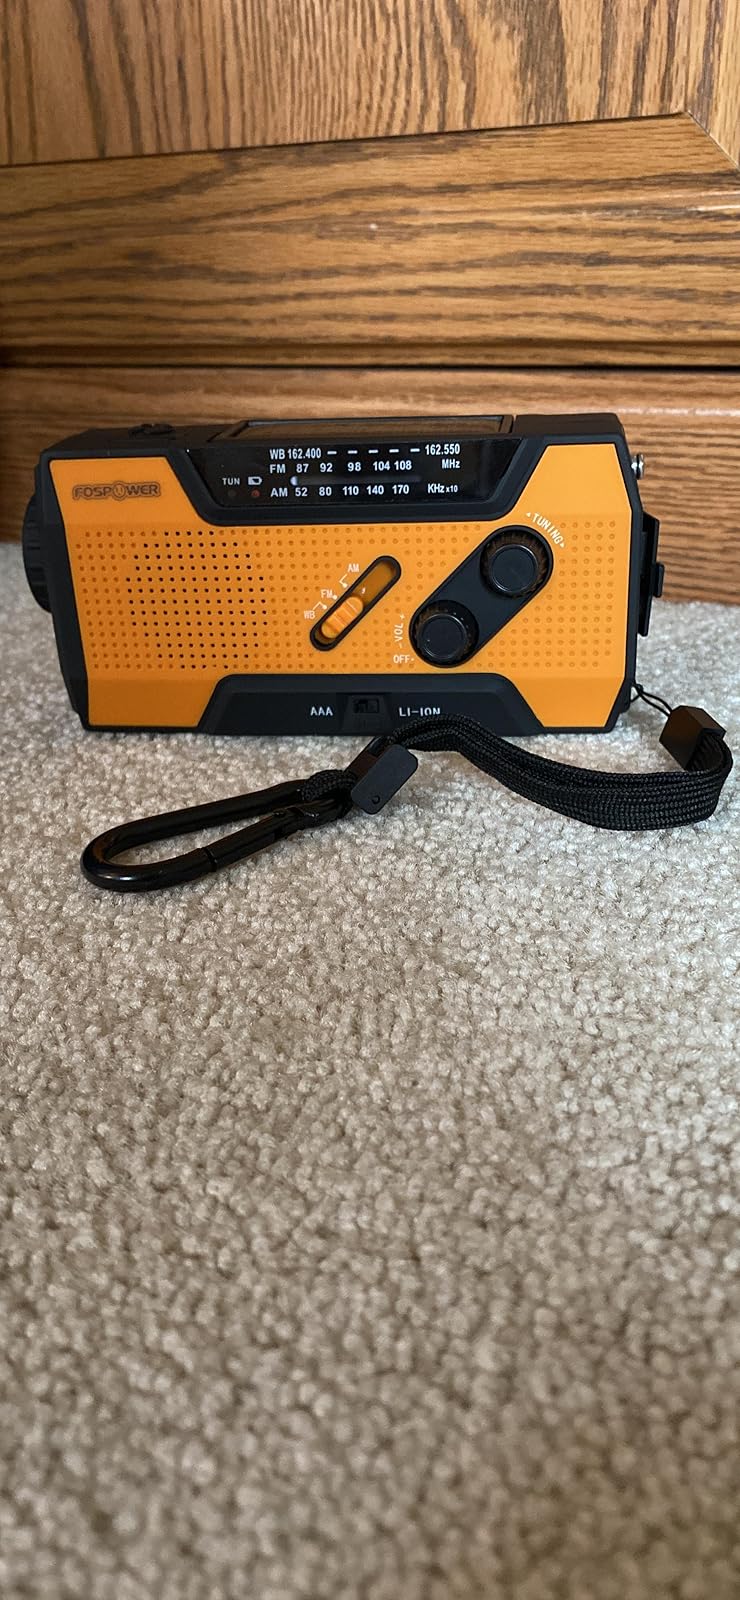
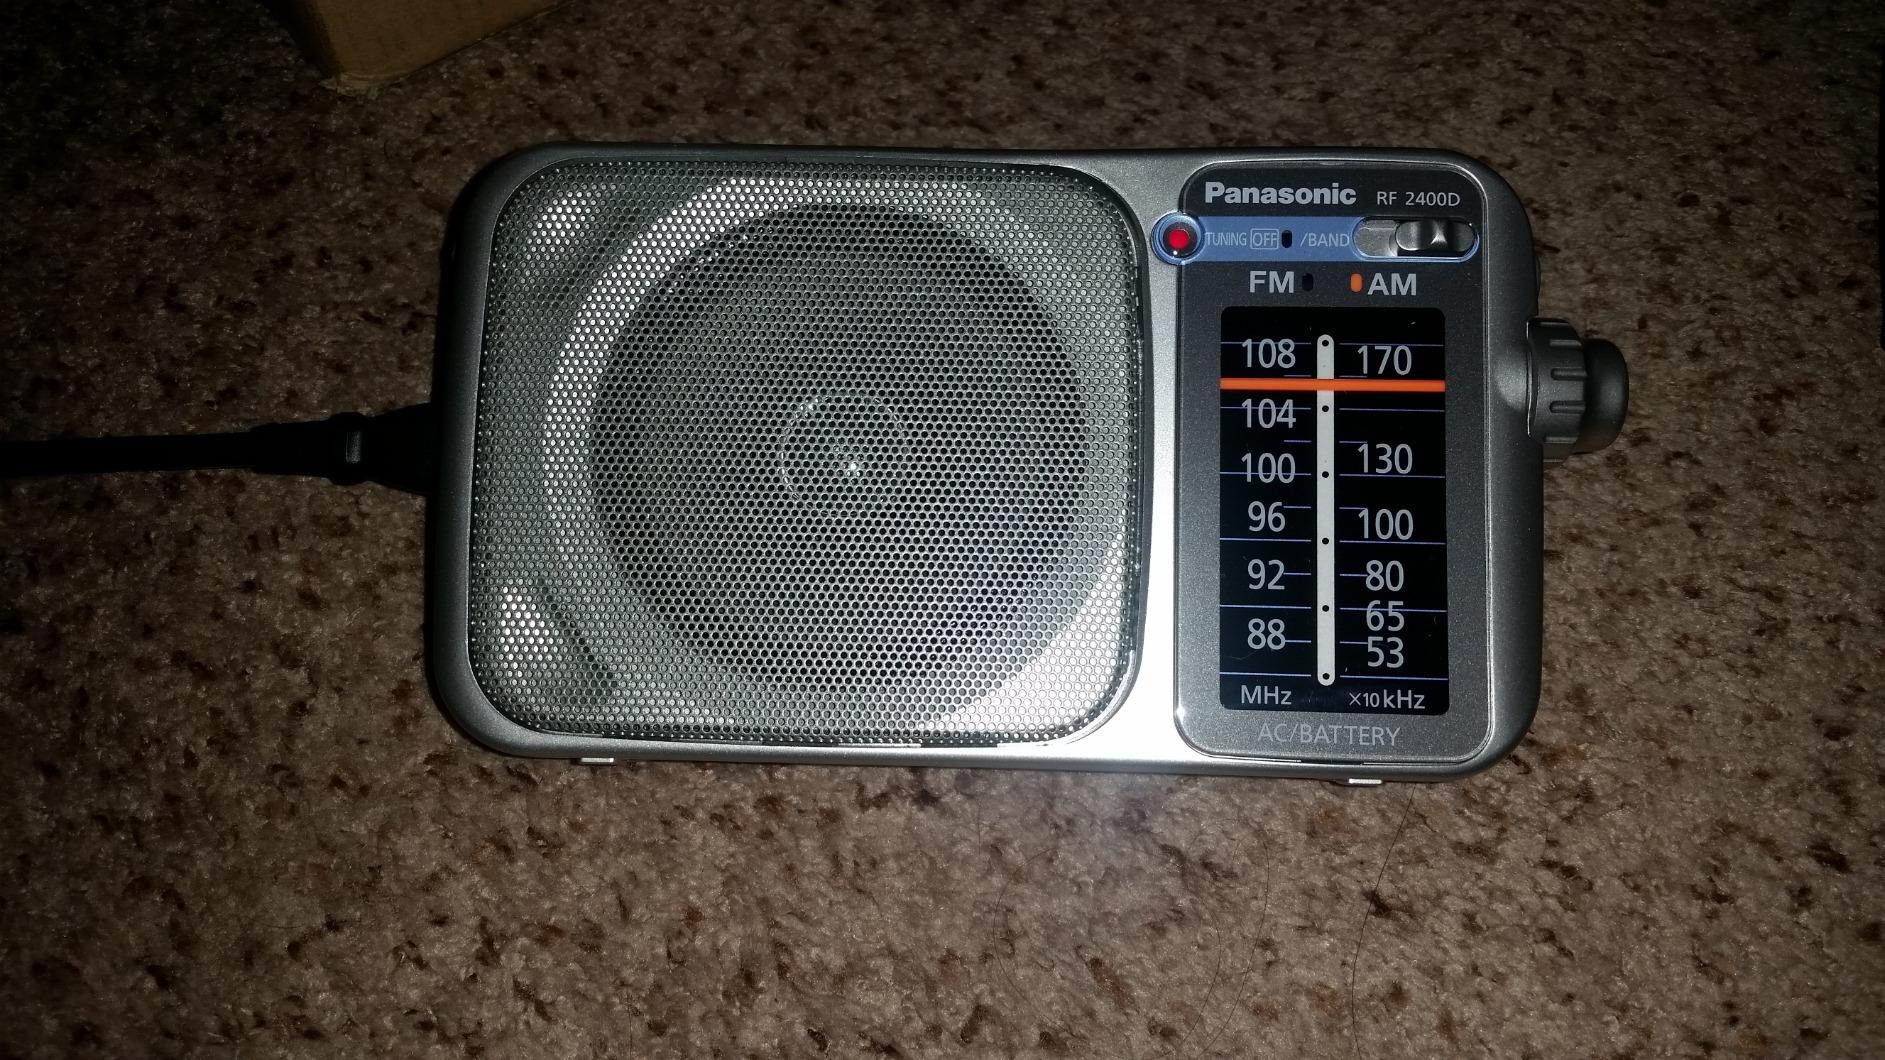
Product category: radio
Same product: no